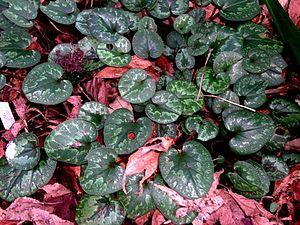
Cyclamen cilicium Boiss. & Heldr., le cyclamen de Cilicie, est originaire des forêts de conifères des Monts Taurus du sud de l’Anatolie.